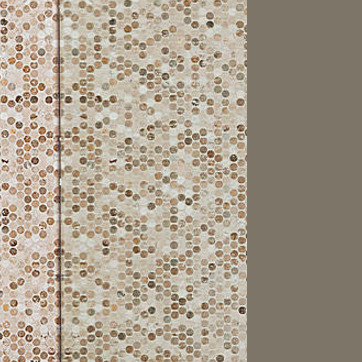
Material: mirror